United States of America v. Campo and Flores

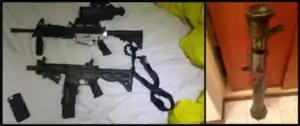
Photos from Campo's phone showing two firearms and an AT4 rocket launcher.

Images of alleged weapons that were saved on the phones of the nephews were presented by prosecutors in court, with the defense's response suggesting that the images were only showing "toys" that Campo and Flores played with.